Billy Agnew

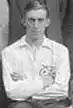
Agnew in a Port Vale squad photo in 1921

William Agnew (9 January 1898 – ?) was a Scottish footballer who played as a forward for Pollok, Ayr United, Falkirk, Port Vale, Arthurlie, and Luton Town.